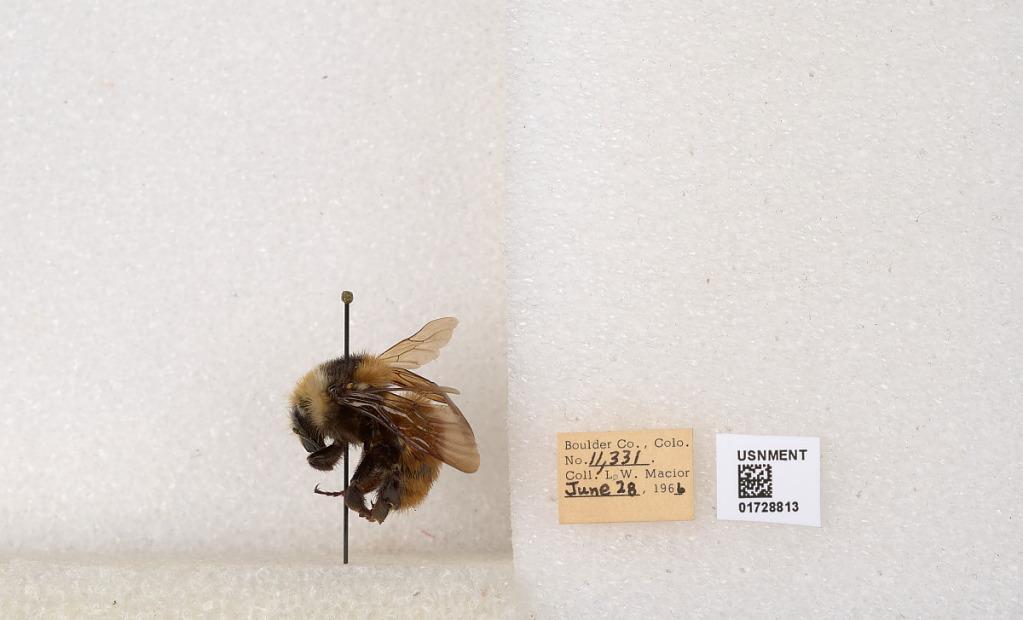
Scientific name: Bombus appositus Cresson
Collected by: L. Macior
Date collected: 1966-6-28
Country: United States
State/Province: Colorado
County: Boulder
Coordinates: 40.0925, -105.358